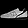
Label: Sneaker